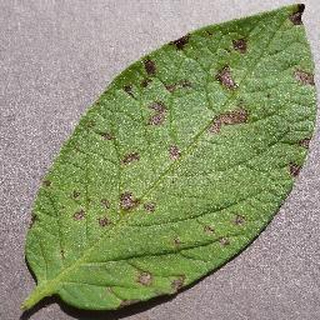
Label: potato_early_blight